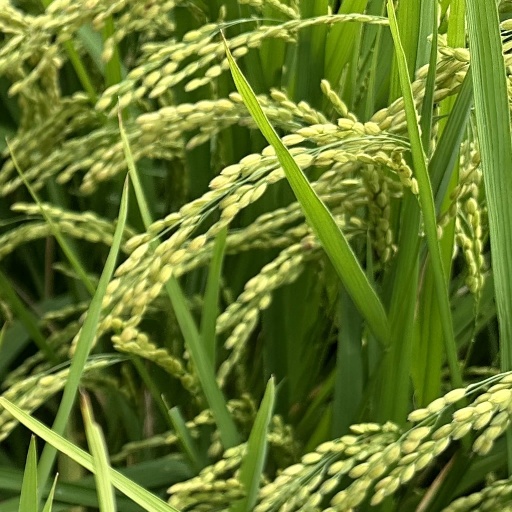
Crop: rice